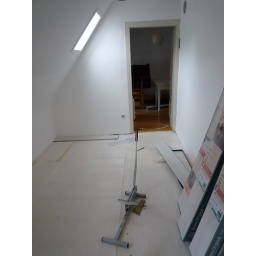
At last! After 12 years of living in this little house the floor is getting done!